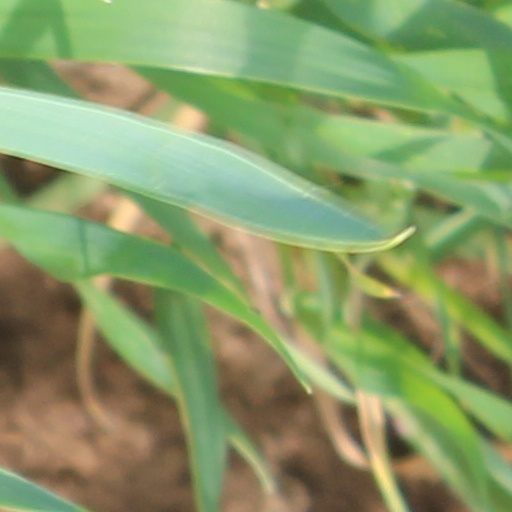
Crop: wheat